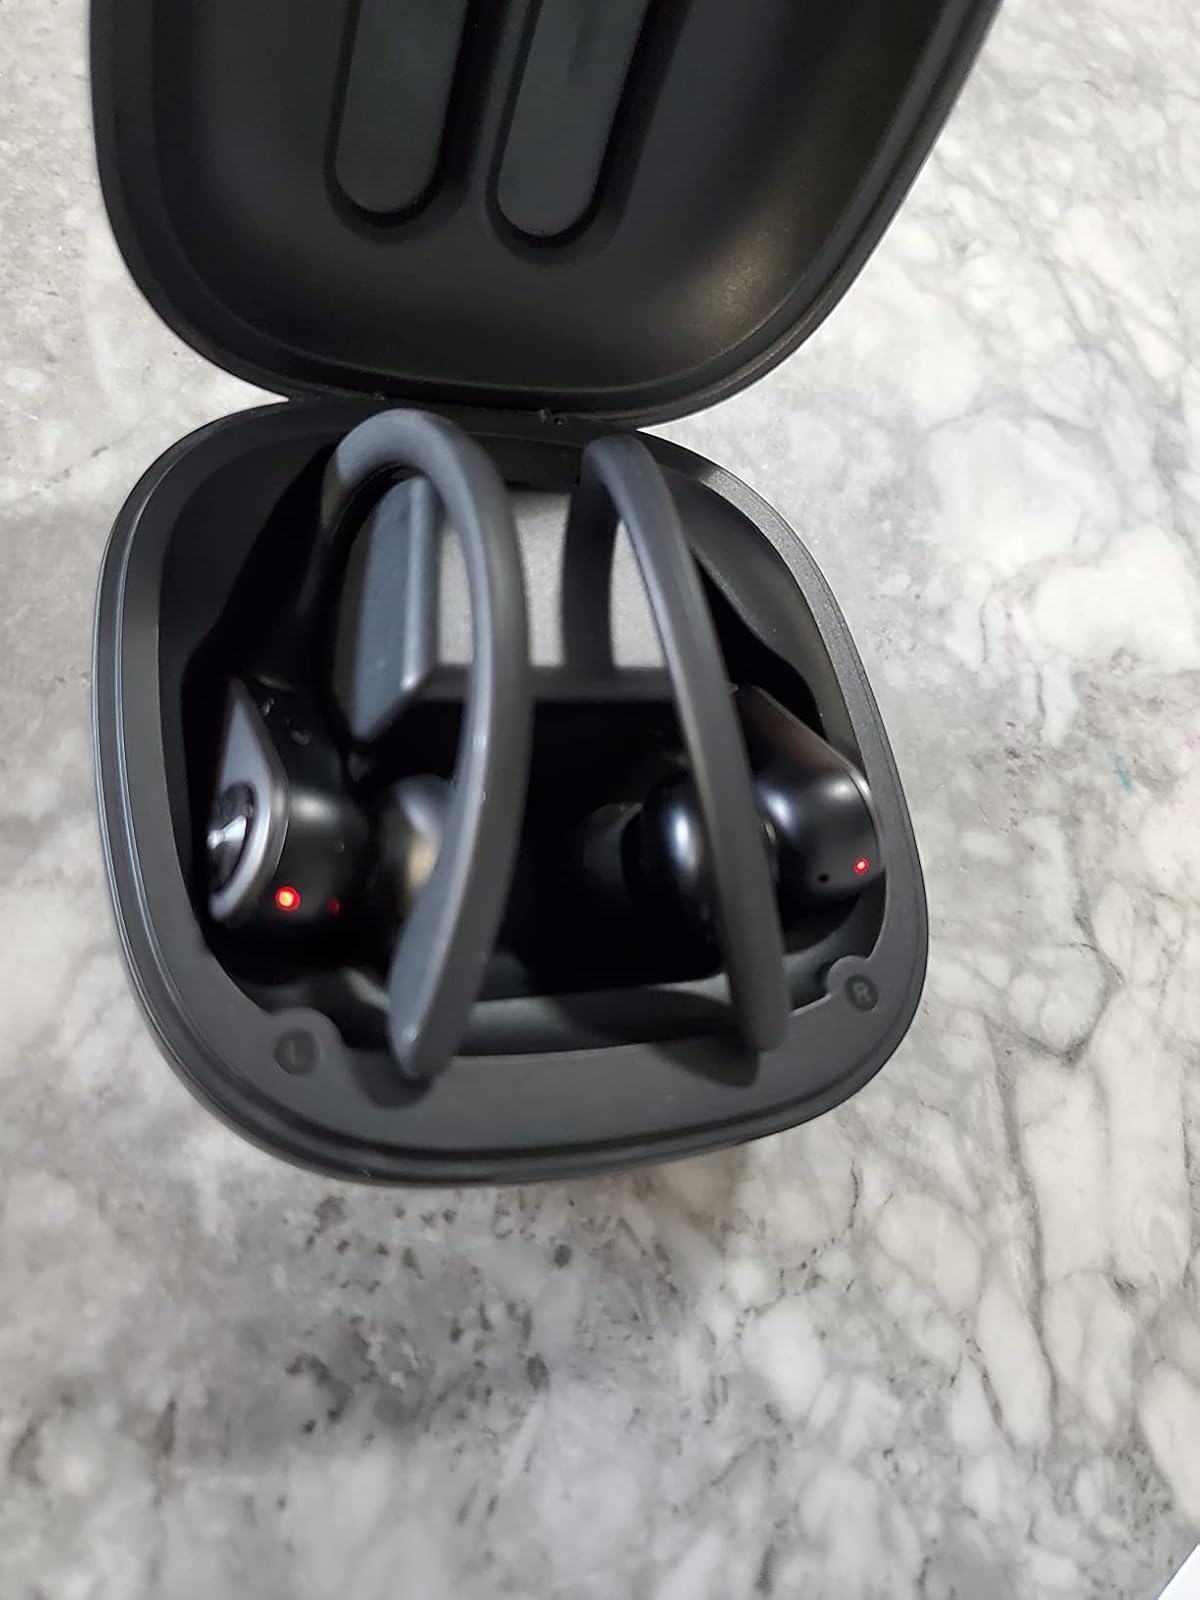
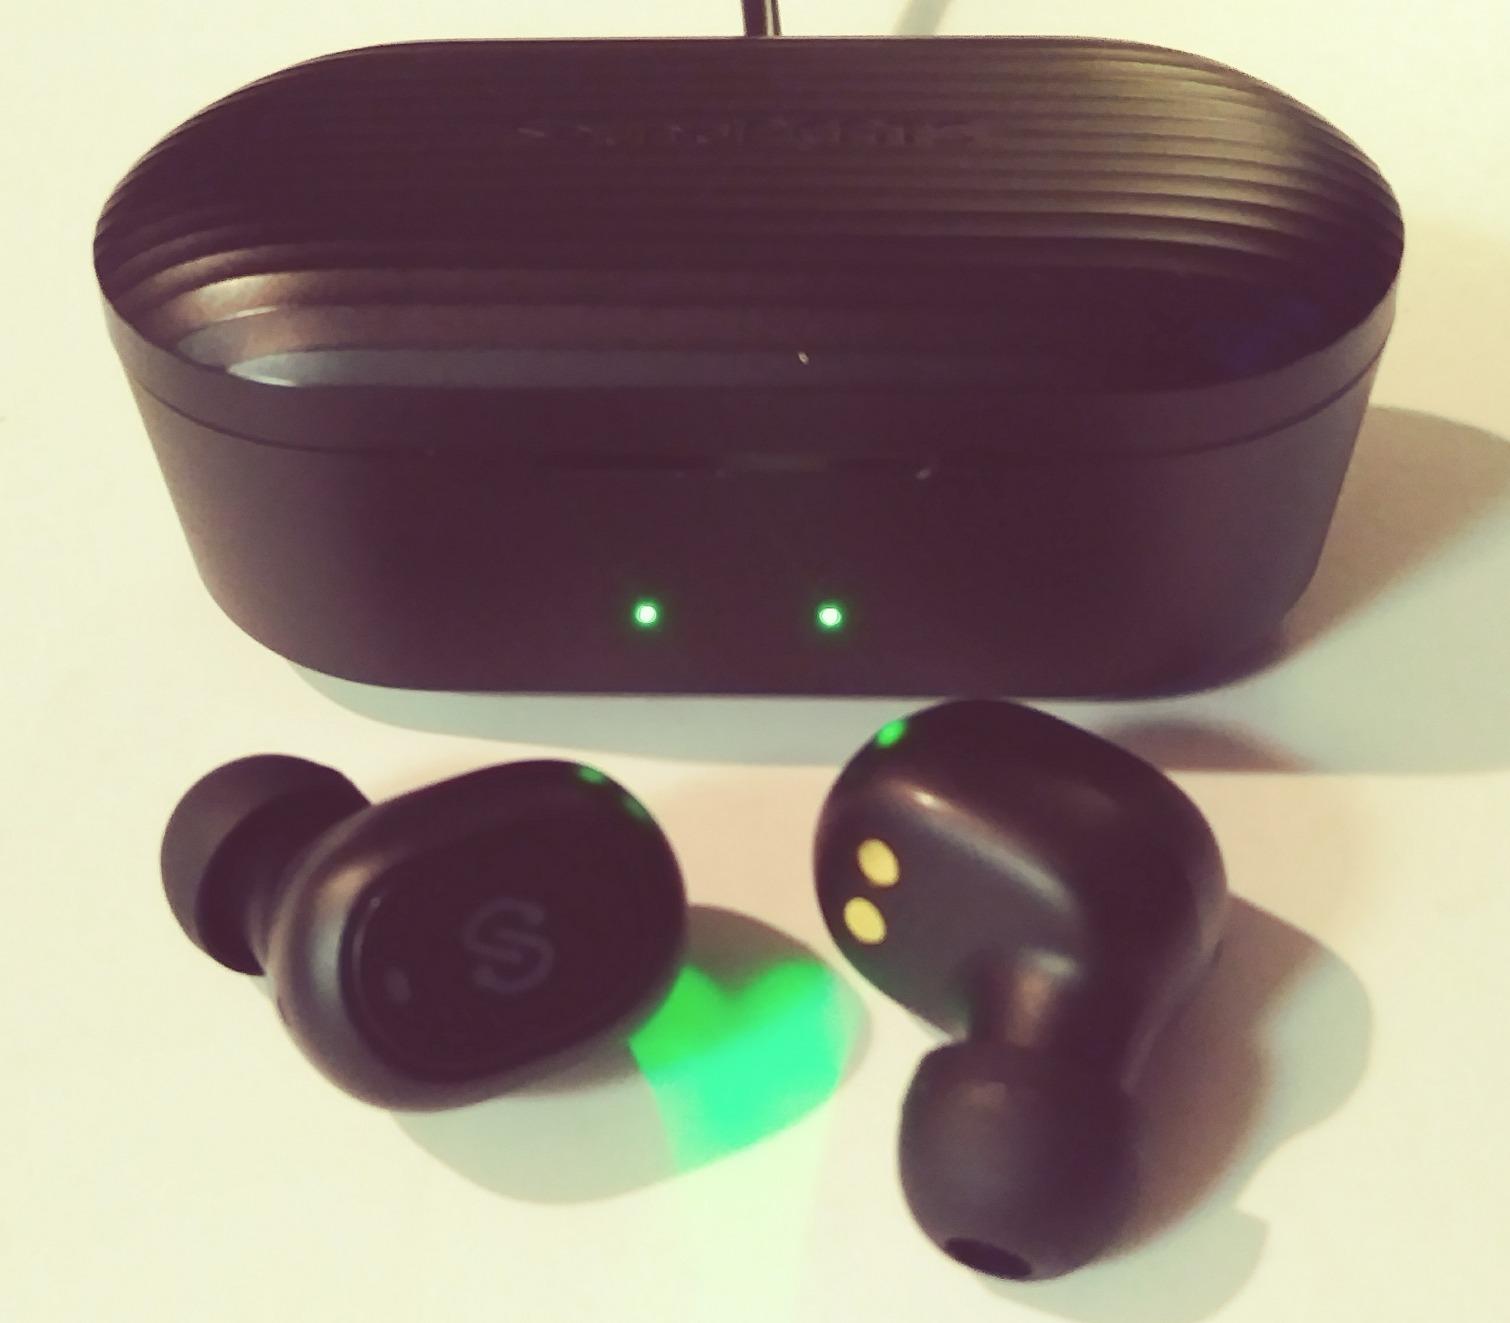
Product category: earbuds
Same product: no